Lucia Elizabeth Vestris

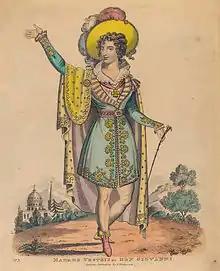
"Madame Vestris as Don Giovanni" in W.T. Moncrieff's "Giovanni in London", Hand-coloured etching,

In 1815, at age 18, her contralto voice and attractive appearance gained Madame Vestris her first leading role in Italian opera in the title-role of Peter Winter's "II ratto di Proserpina" at the King's Theatre. She also sang in 1816 in Martín y Soler's "Una cosa rara" and performed the roles of Dorabella and Susanna in Mozart's operas "Così fan tutte", and "The Marriage of Figaro". She had immediate success in both London and Paris. In the French capital city she occasionally appeared at the Théâtre-Italien and various other theatres. A legend that she performed as a tragic actress at the Théâtre-Français playing Camille opposite François-Joseph Talma in Corneille's "Horace" has however turned out to be untrue. The mistake was the result of a misreading of Talma's "Mémoires" wherein the actor narrates an episode in 1790 in which a 'Madame Vestris', not Eliza Lucia Vestris who was born several years later, but Françoise-Marie-Rosette Gourgaud, the wife of Angiolo Vestris, and thus a great-aunt-in-law of Eliza Lucia's husband, was once scandalized by Talma's showing up bare-legged on stage in an unusually realistic ancient-Roman costume. The legend was first stated in 1847, when Madame Vestris was still alive, by Thomas Marshall in his book on British actors and actresses, and, after being almost held up to ridicule by John Westland Marston in 1888, it was on the contrary taken as true by Joseph Knight in his article on Madame Vestris in the "Dictionary of National Biography", and has since been regularly revived by the main following encyclopaedical sources. Finally, the legend has been refuted by modern biographers of Madame Vestris.